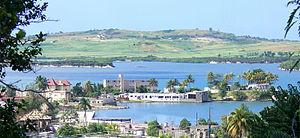
Le phare du port de Mariel est un phare actif situé à l'entrée du port de Mariel, dans la province d'Artemisa à Cuba.
Mariel est une municipalité de la province d'Artemisa, à Cuba. Son nom désigne aussi la baie et le port.